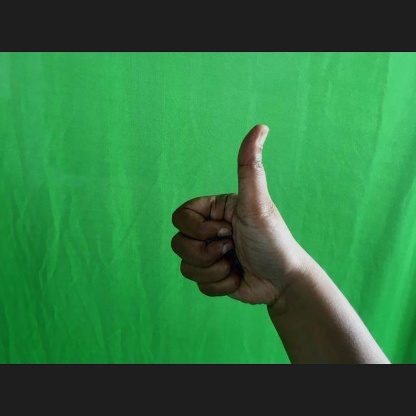
Mudra: Sikharam